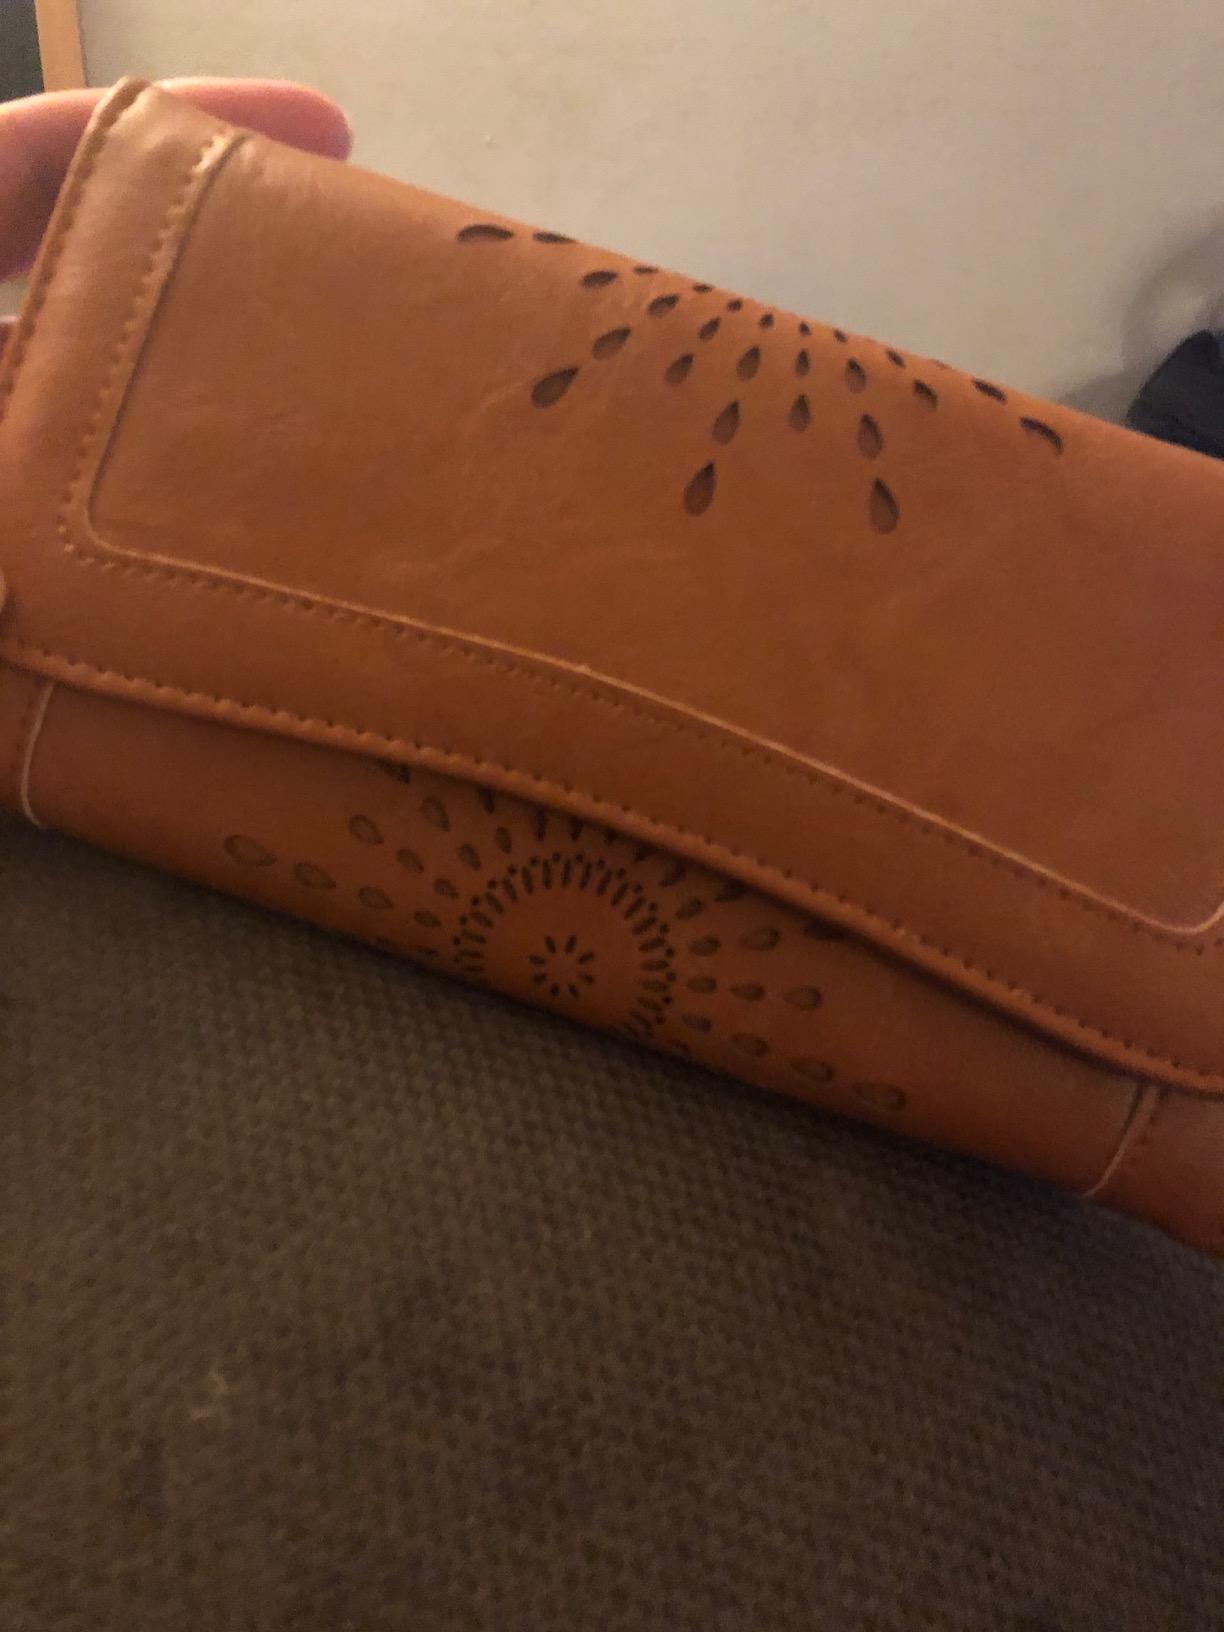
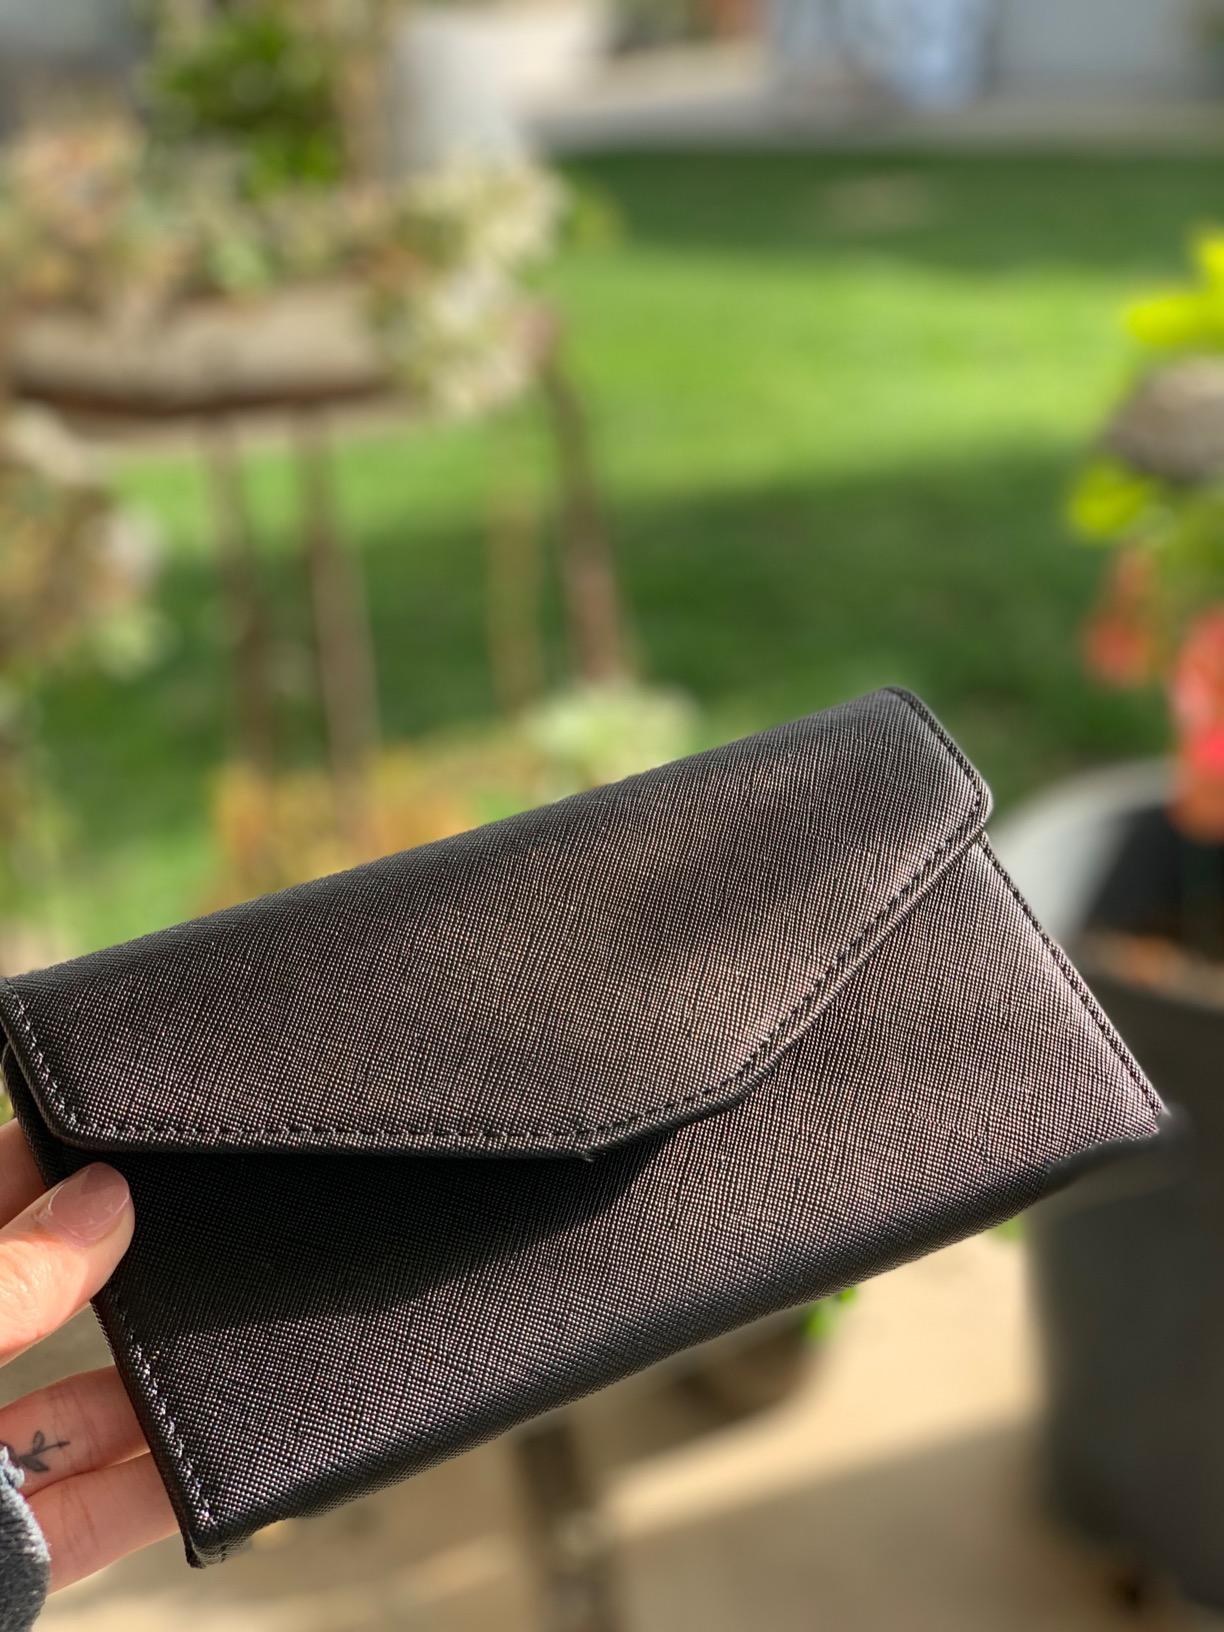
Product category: accessories_wallet
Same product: no